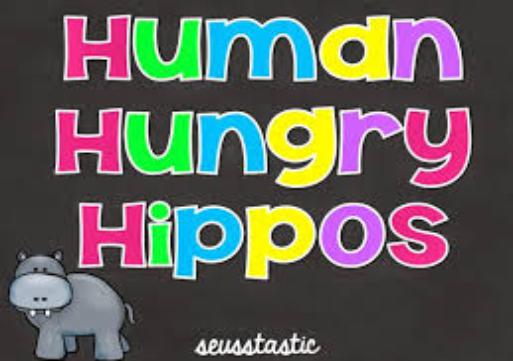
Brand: Hungry Hungry Hippos
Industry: Food